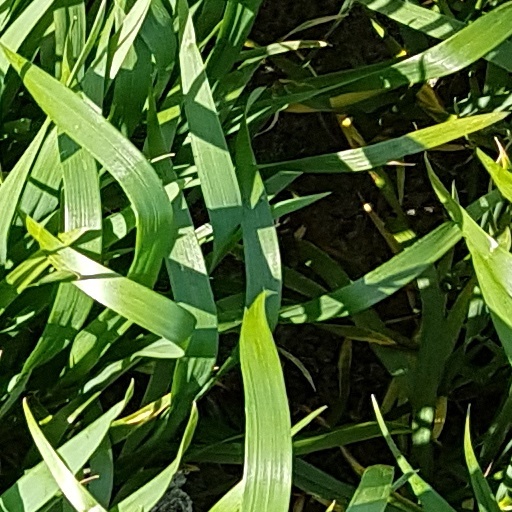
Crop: wheat